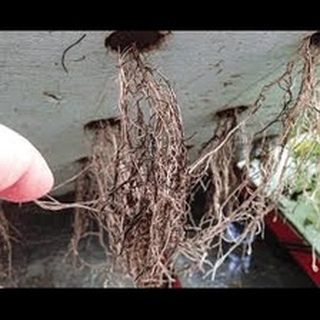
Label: wheat_common_root_rot